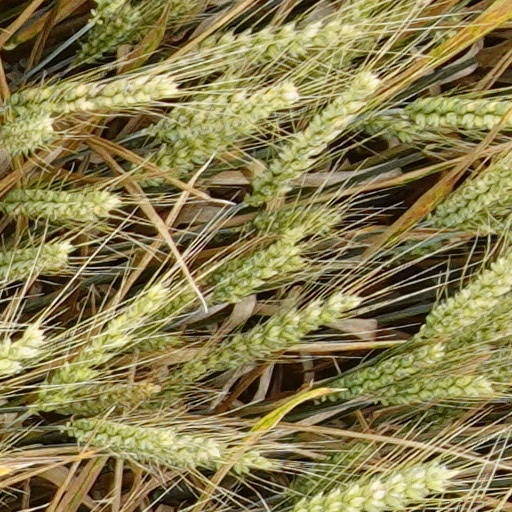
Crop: wheat